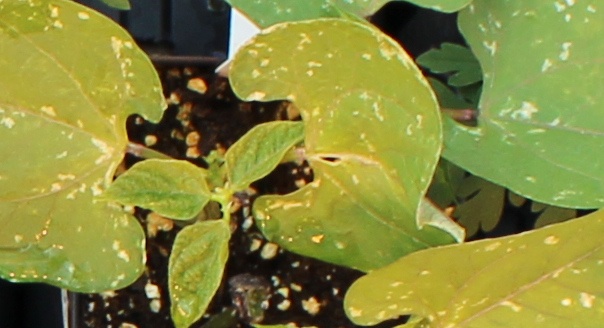
Label: Blackbean